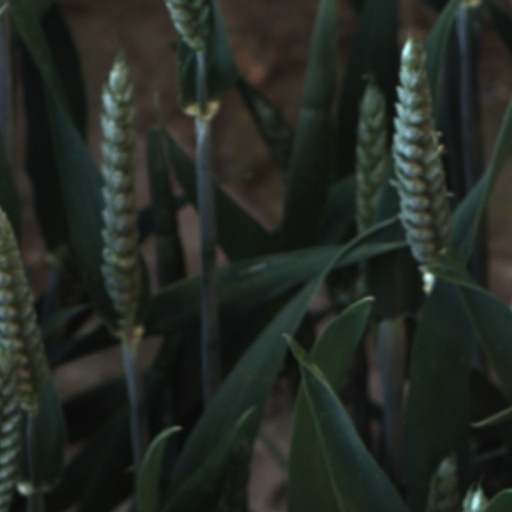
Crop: wheat